List of Criminal Minds: Beyond Borders characters

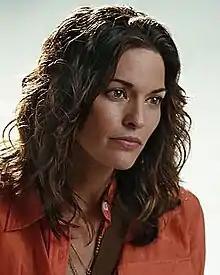
Alana de la Garza as Clara Seger

Played by Alana de la Garza, SSA Clara Seger is a smart, well-traveled and multi-lingual cultural anthropologist and special agent with the IRT. Before rejoining the IRT in 2016, Seger was married to a man named Brad who was a fellow agent and, like her, knew Jack. In 2013, she took a sabbatical from the FBI after her husband Brad died from unknown causes, which Clara struggled to cope with. She later, reluctantly, returned to the IRT in 2016.